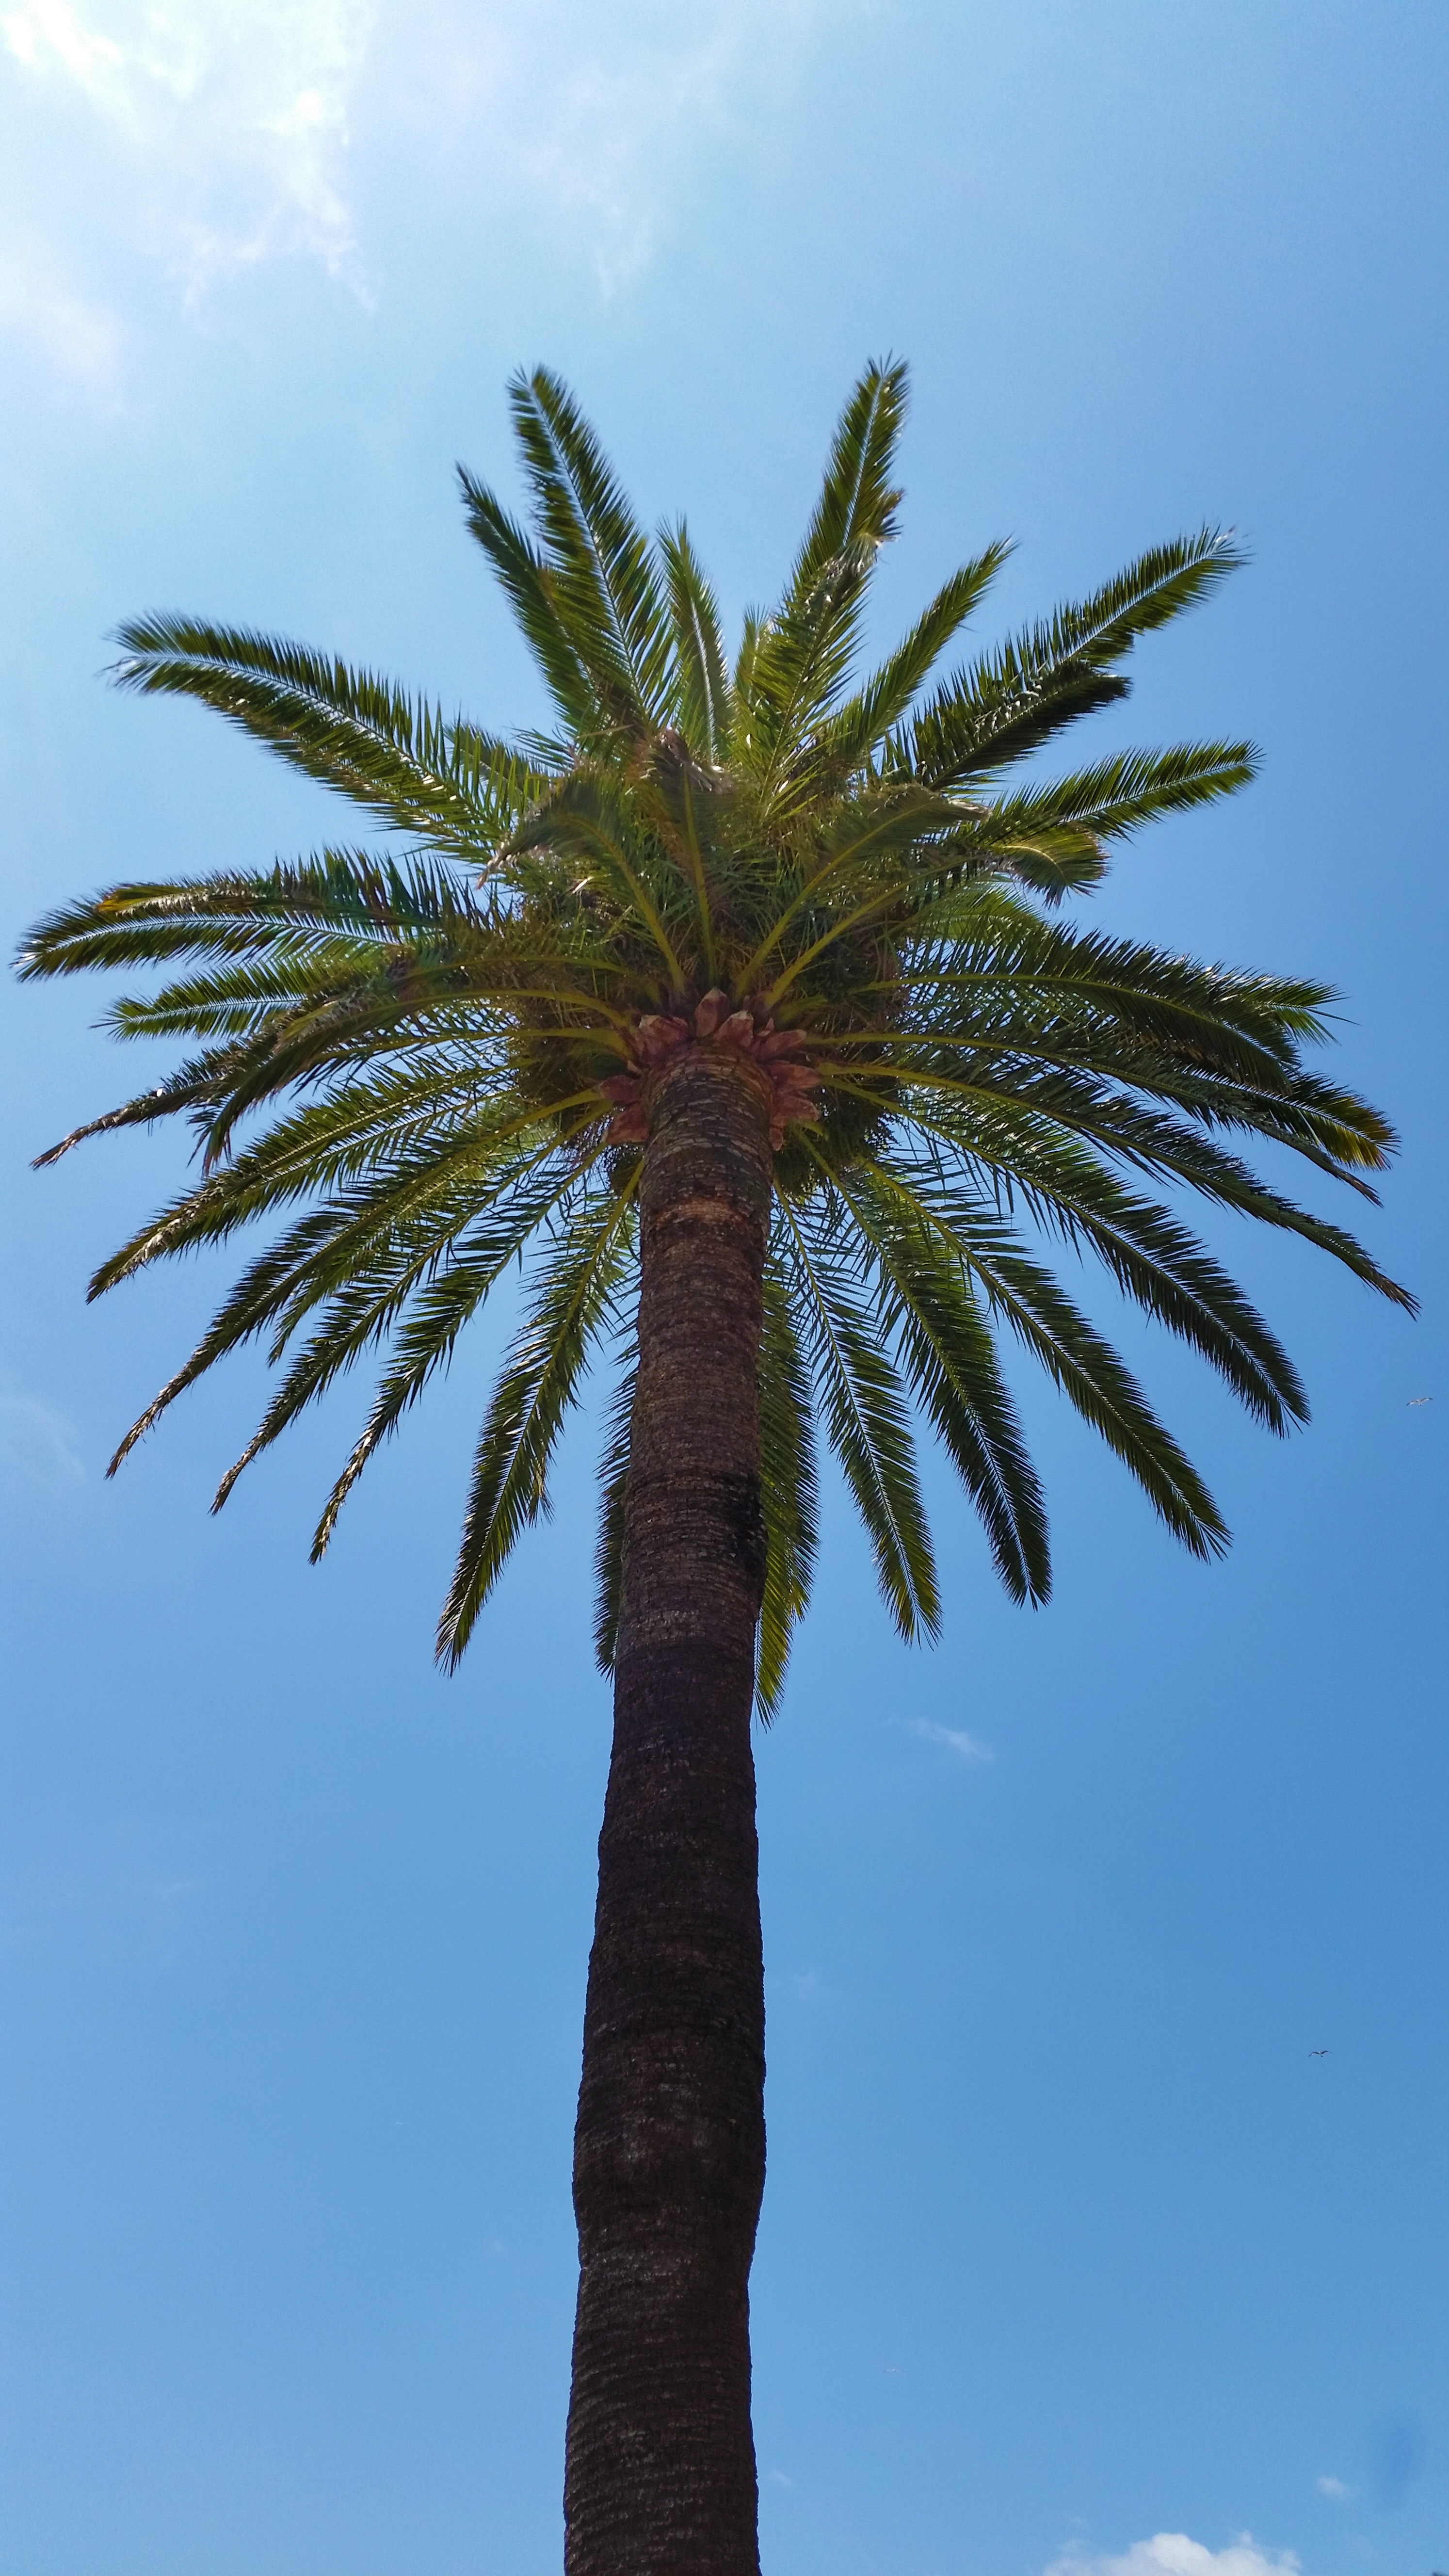
tree, branch, plant, sky, sun, palm tree, leaf, flower, summer, palm, produce, tropical, holiday, botany, flowering plant, palm leaves, date palm, plant stem, woody plant, land plant, arecales, palm family, borassus flabellifer